One World Trade Center

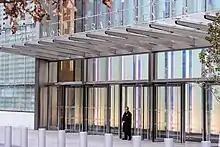
Entrance to the tower

World Trade Center's website describes One World Trade Center's top floor as floor 104, though the tower only contains 94 actual stories according to the Skyscraper Center. The building has 86 usable above-ground floors, of which 78 are intended for office purposes (approximately ). The base consists of floors 1–19, including a public lobby that features the mural "" by American artist José Parlá. The lobby also contains two paintings by Donald Martiny, called "Lenape" and "Unami"; two paintings by Fritz Bultman, "Gravity of Nightfall" and "Blue Triptych – Intrusion Into the Blue"; and two paintings by Doug Argue, "Randomly Placed Exact Percentages" and "Isotropic".